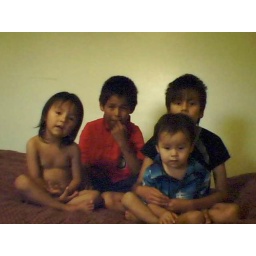
sitting on the bed in a hotel room